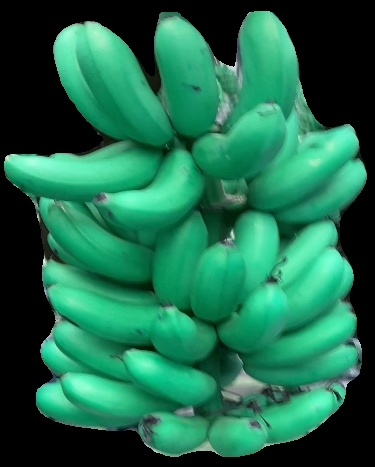
Variety: rasbale
Grade: grade1